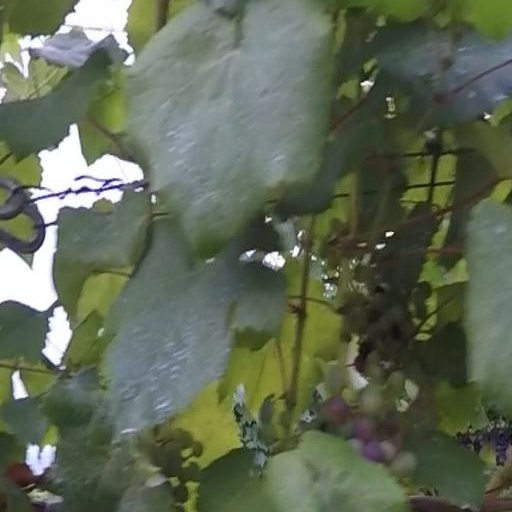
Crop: grape